Charmant Som

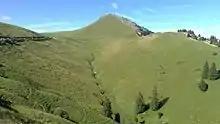
View of the mountain pastures and the southern antecima of Charmant Som from the south

The summit rises to an altitude of . At its foot are the Col de la Charmette to the west, the Col de Porte to the south and the Gorges du Guiers Mort to the north.